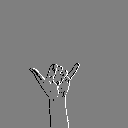
ASL letter: y